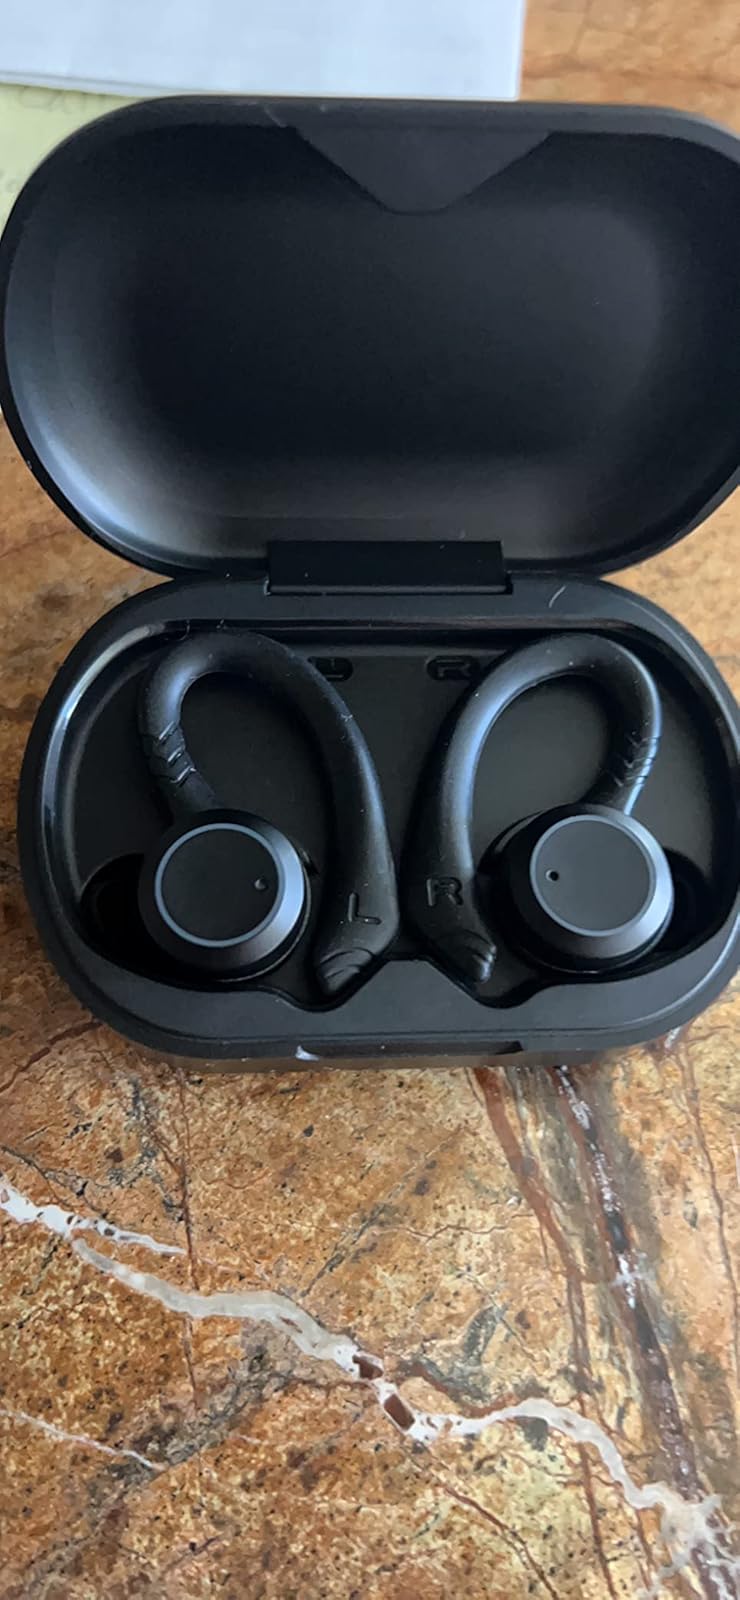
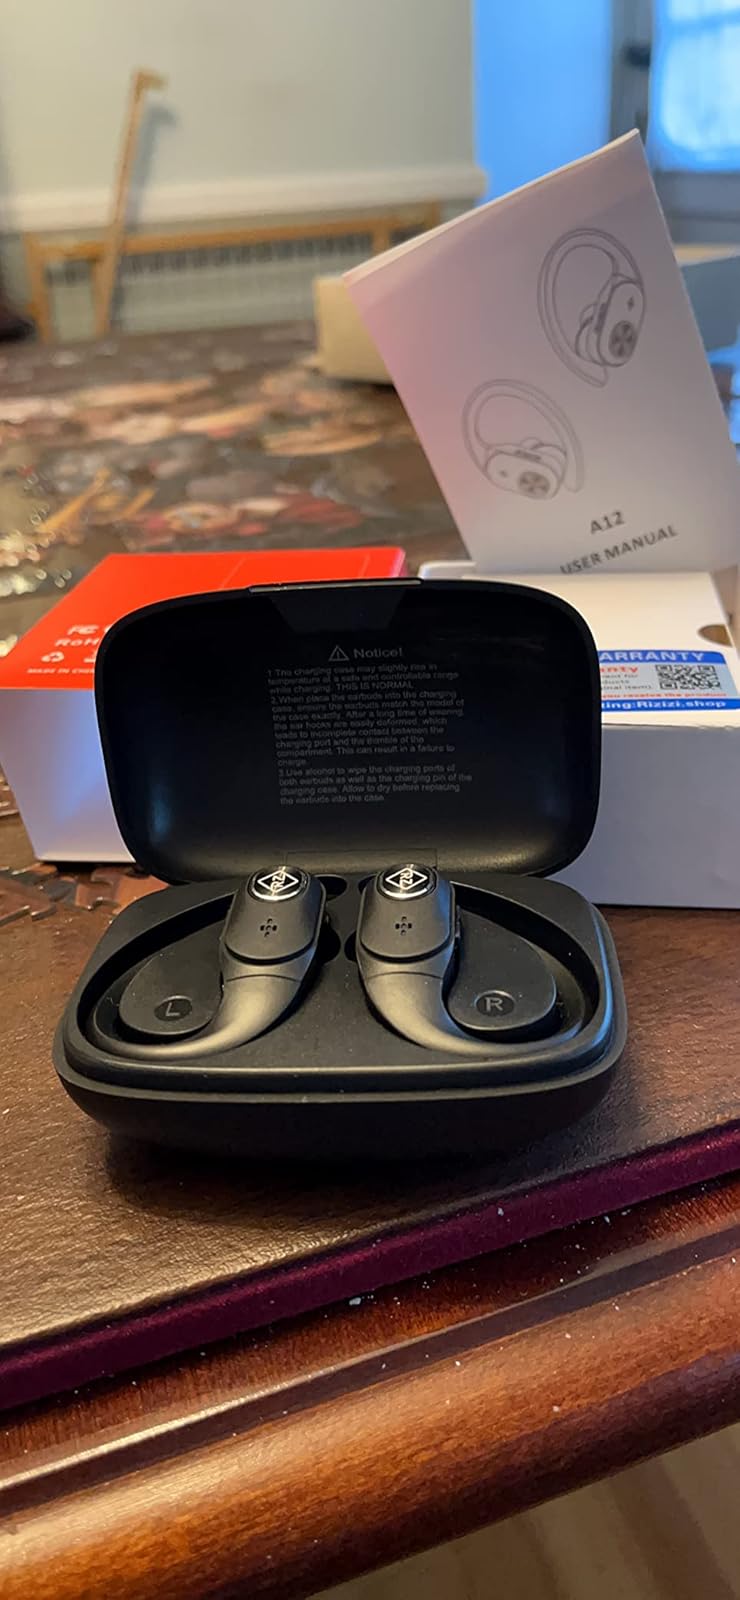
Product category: earbuds
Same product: no